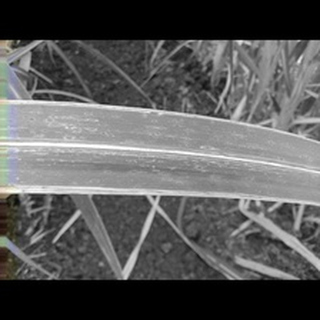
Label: sugarcane_rust